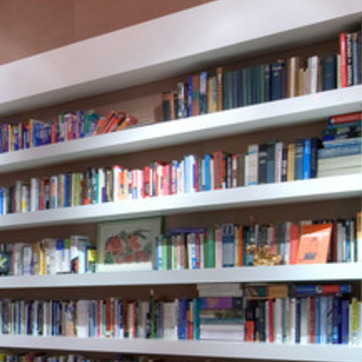
Material: paper